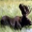
Label: deer